Dionísio Babo Soares

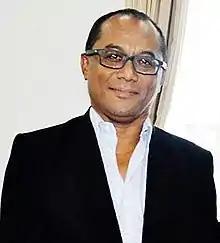
Babo Soares in 2017

Dionísio da Costa Babo Soares (born 16 August 1966) is an East Timorese politician, and a member of the National Congress for Timorese Reconstruction (CNRT). From June 2018 to May 2020, he was the Minister for Foreign Affairs and Cooperation, under the VIII Constitutional Government of Timor-Leste; he had earlier served as Minister of State, Coordinator of State Administration Affairs and Justice, Minister of State Administration, and Minister of Justice.